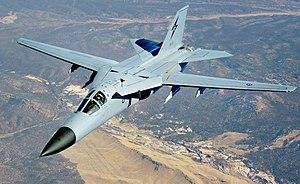
Le General Dynamics F-111 Aardvark est un bombardier tout-temps à géométrie variable développé par les États-Unis dans les années 1960. La mise au point de cet avion a été difficile mais, une fois tous les problèmes résolus, le F-111 s'est révélé être une arme redoutable et très fiable. Il a été construit à 554 exemplaires. En décembre 2010, il a été retiré du service par l'armée australienne, la dernière à en posséder en service.